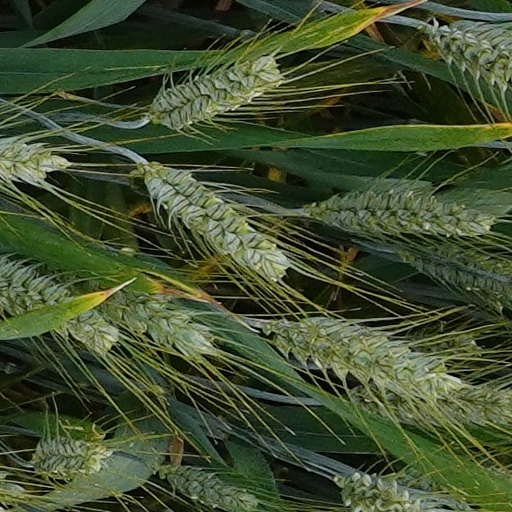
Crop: wheat